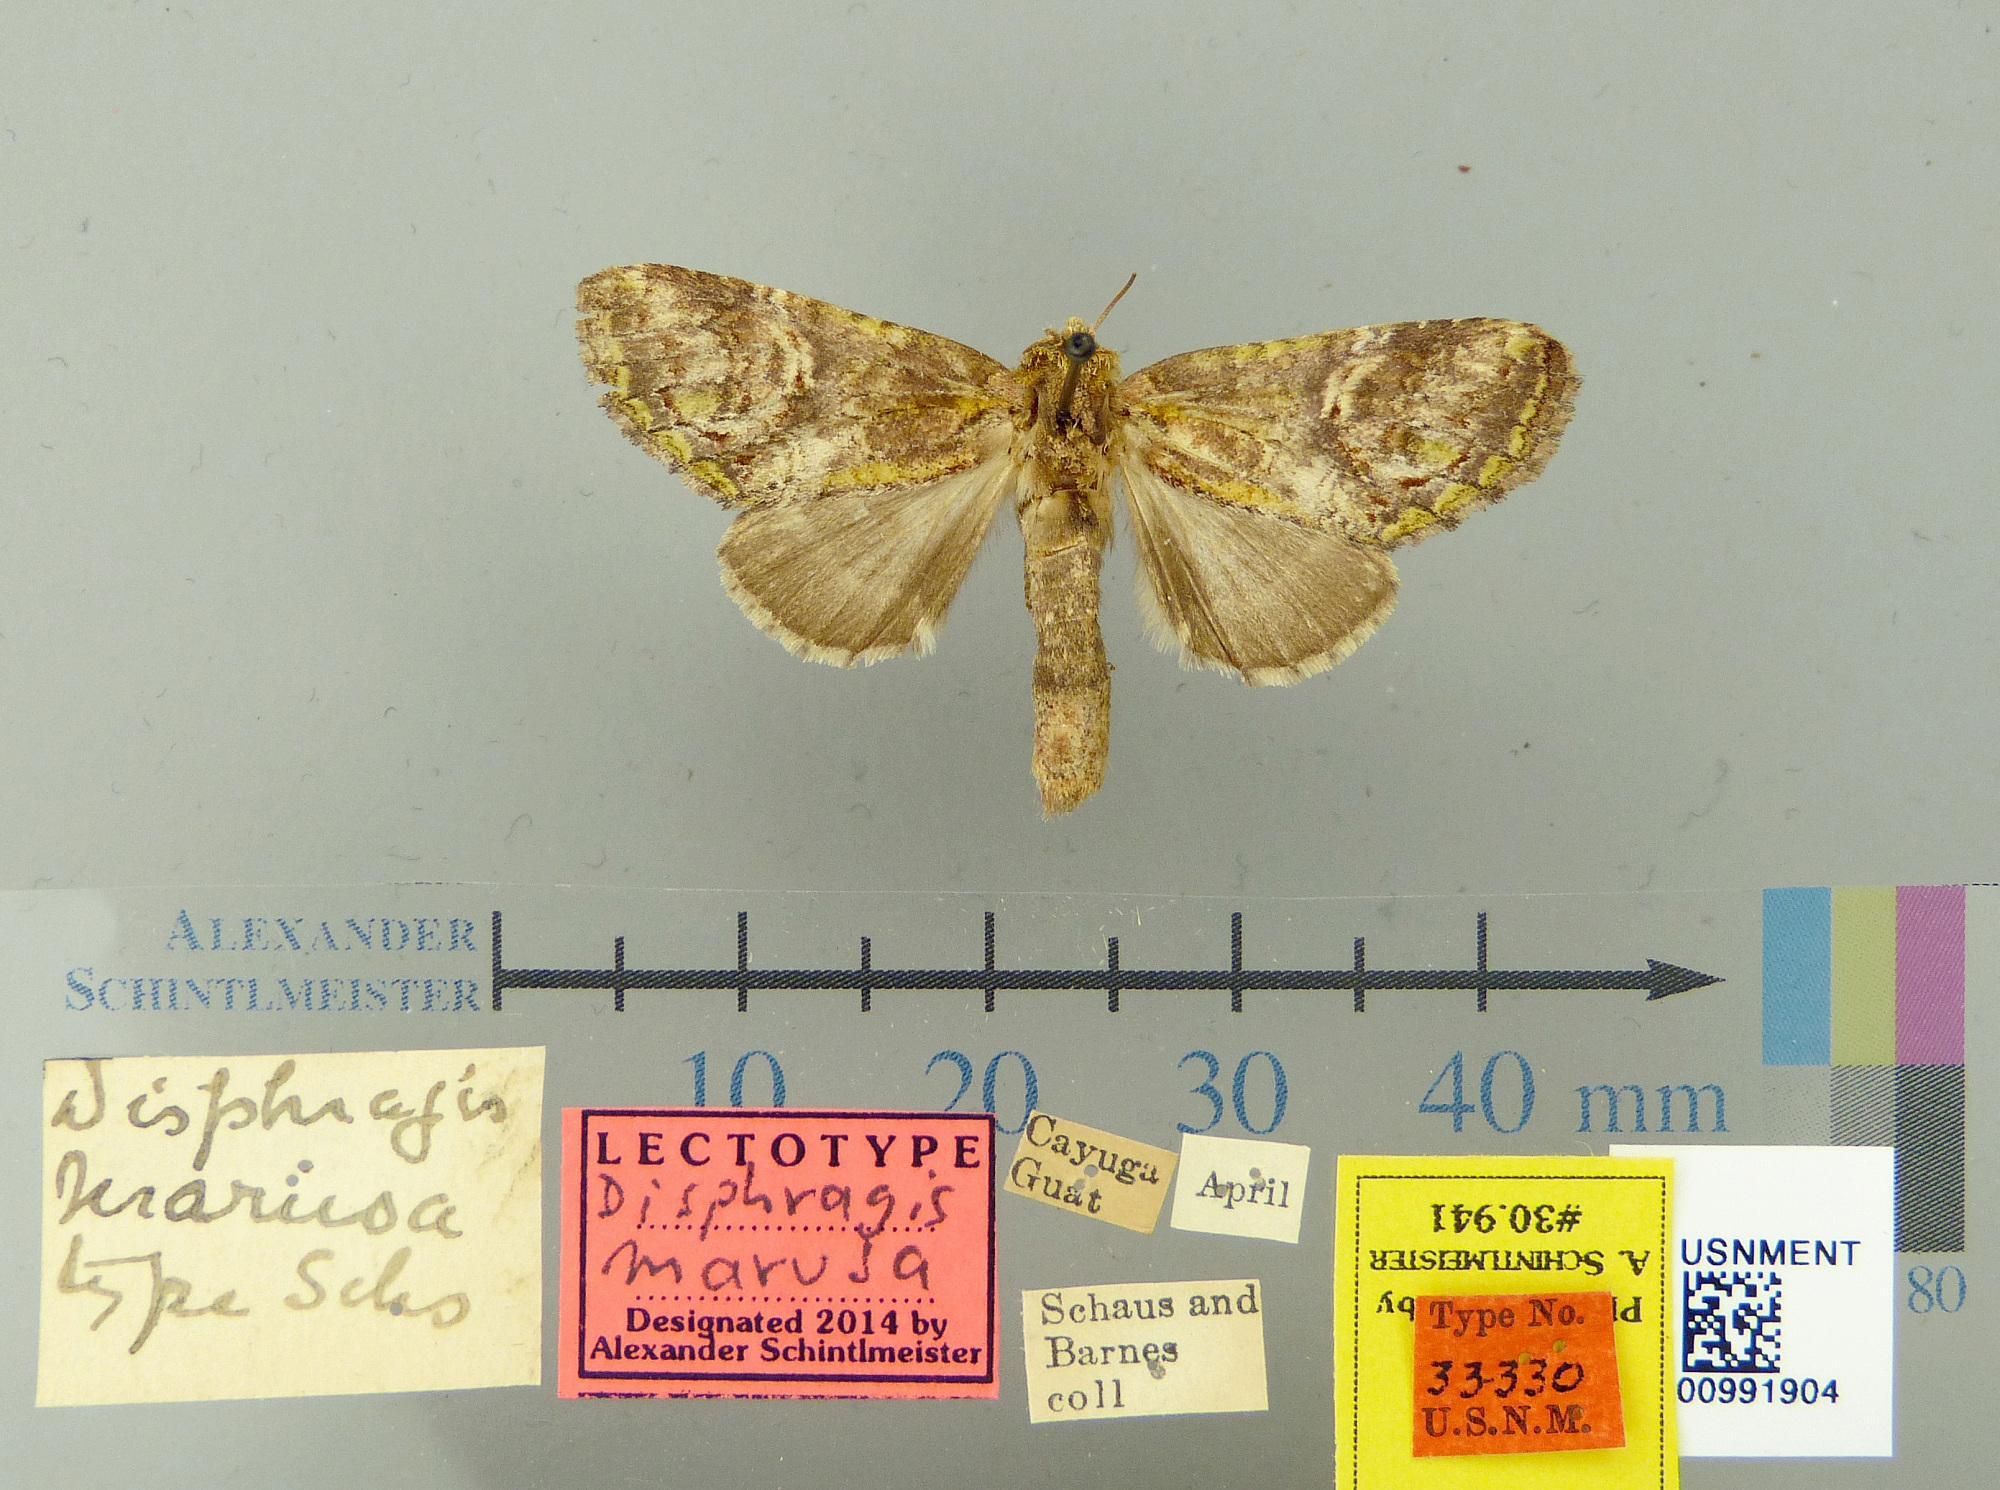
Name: Disphragis marusa
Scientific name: Disphragis marusa Schaus, 1928
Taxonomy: Animalia, Arthropoda, Insecta, Lepidoptera, Notodontidae
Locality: Cayuga, Unknown, Guatemala